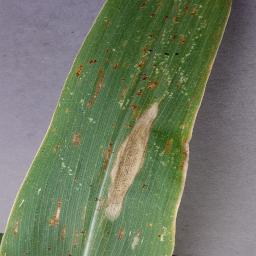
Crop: corn
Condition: (maize)_northern_blight